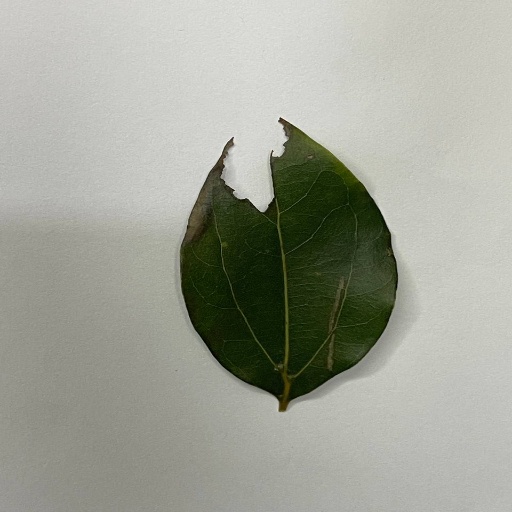
Species: Camphor
Leaf condition: Shot Hole